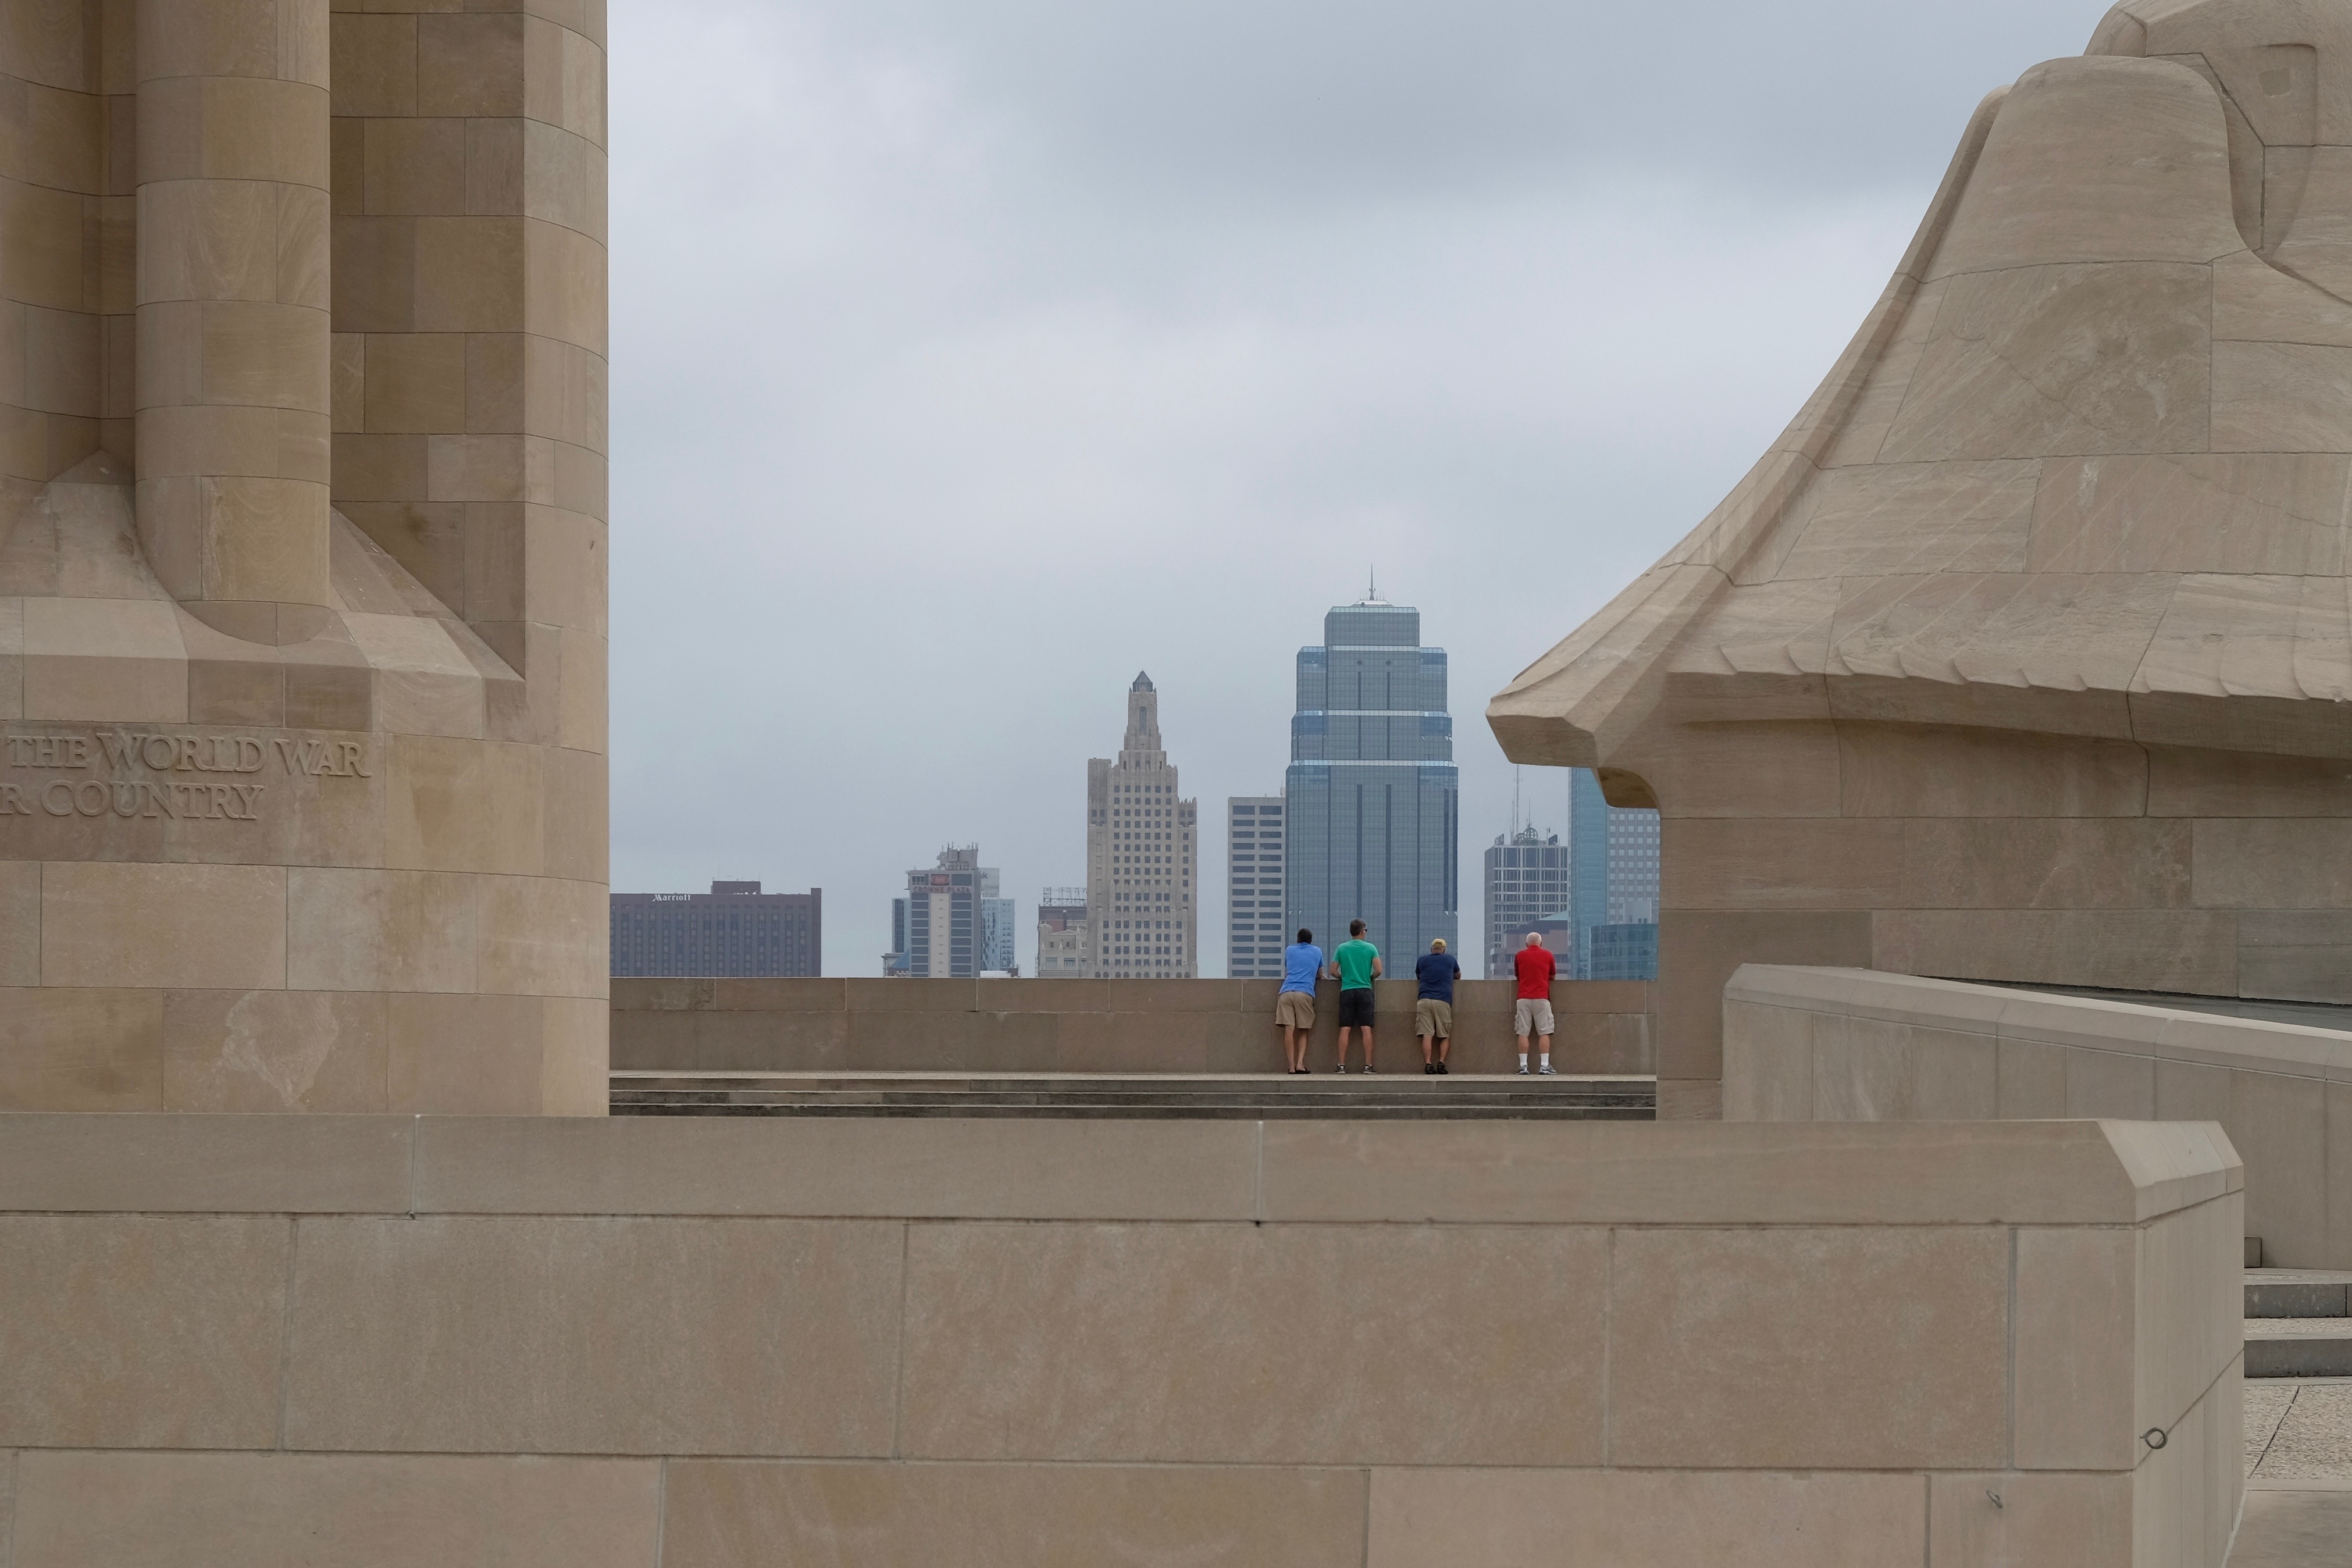
architecture, wall, monument, landmark, facade, memorial, temple, tourist attraction